Harald Fairhair

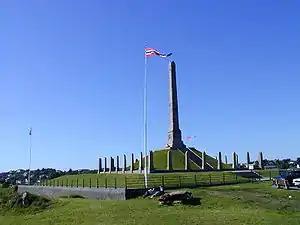
The 1872 monument to Harald at Haraldshaugen.

In 872, after a great victory at Hafrsfjord near Stavanger against Kjotve the Rich, Harald found himself king over the whole country, ruling from his Kongsgård seats at Avaldsnes and Alrekstad. His realm was, however, threatened by dangers from without, as large numbers of his opponents had taken refuge, not only in Iceland, then recently discovered; but also in the Orkney Islands, Shetland Islands, Hebrides Islands, Faroe Islands and the northern European mainland. However, his opponents' leaving was not entirely voluntary. Many Norwegian chieftains who were wealthy and respected posed a threat to Harald; therefore, they were subjected to much harassment from Harald, prompting them to vacate the land. At last, Harald was forced to make an expedition to the West, to clear the islands and the Scottish mainland of some Vikings who tried to hide there.